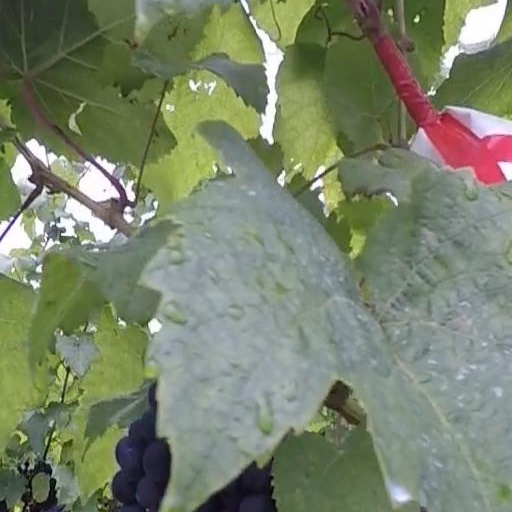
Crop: grape